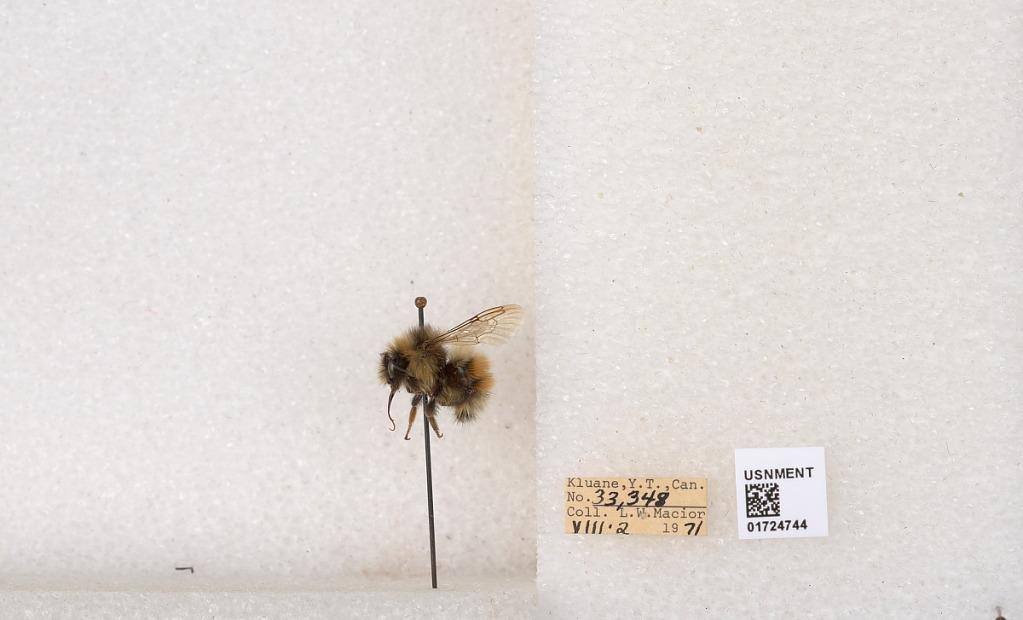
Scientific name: Bombus (Pyrobombus) sylvicola Kirby
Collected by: L. Macior
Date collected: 1971-8-2
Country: Canada
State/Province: Yukon Teritory
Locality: Kluane National Park and Reserve
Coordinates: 60.7493, -139.504